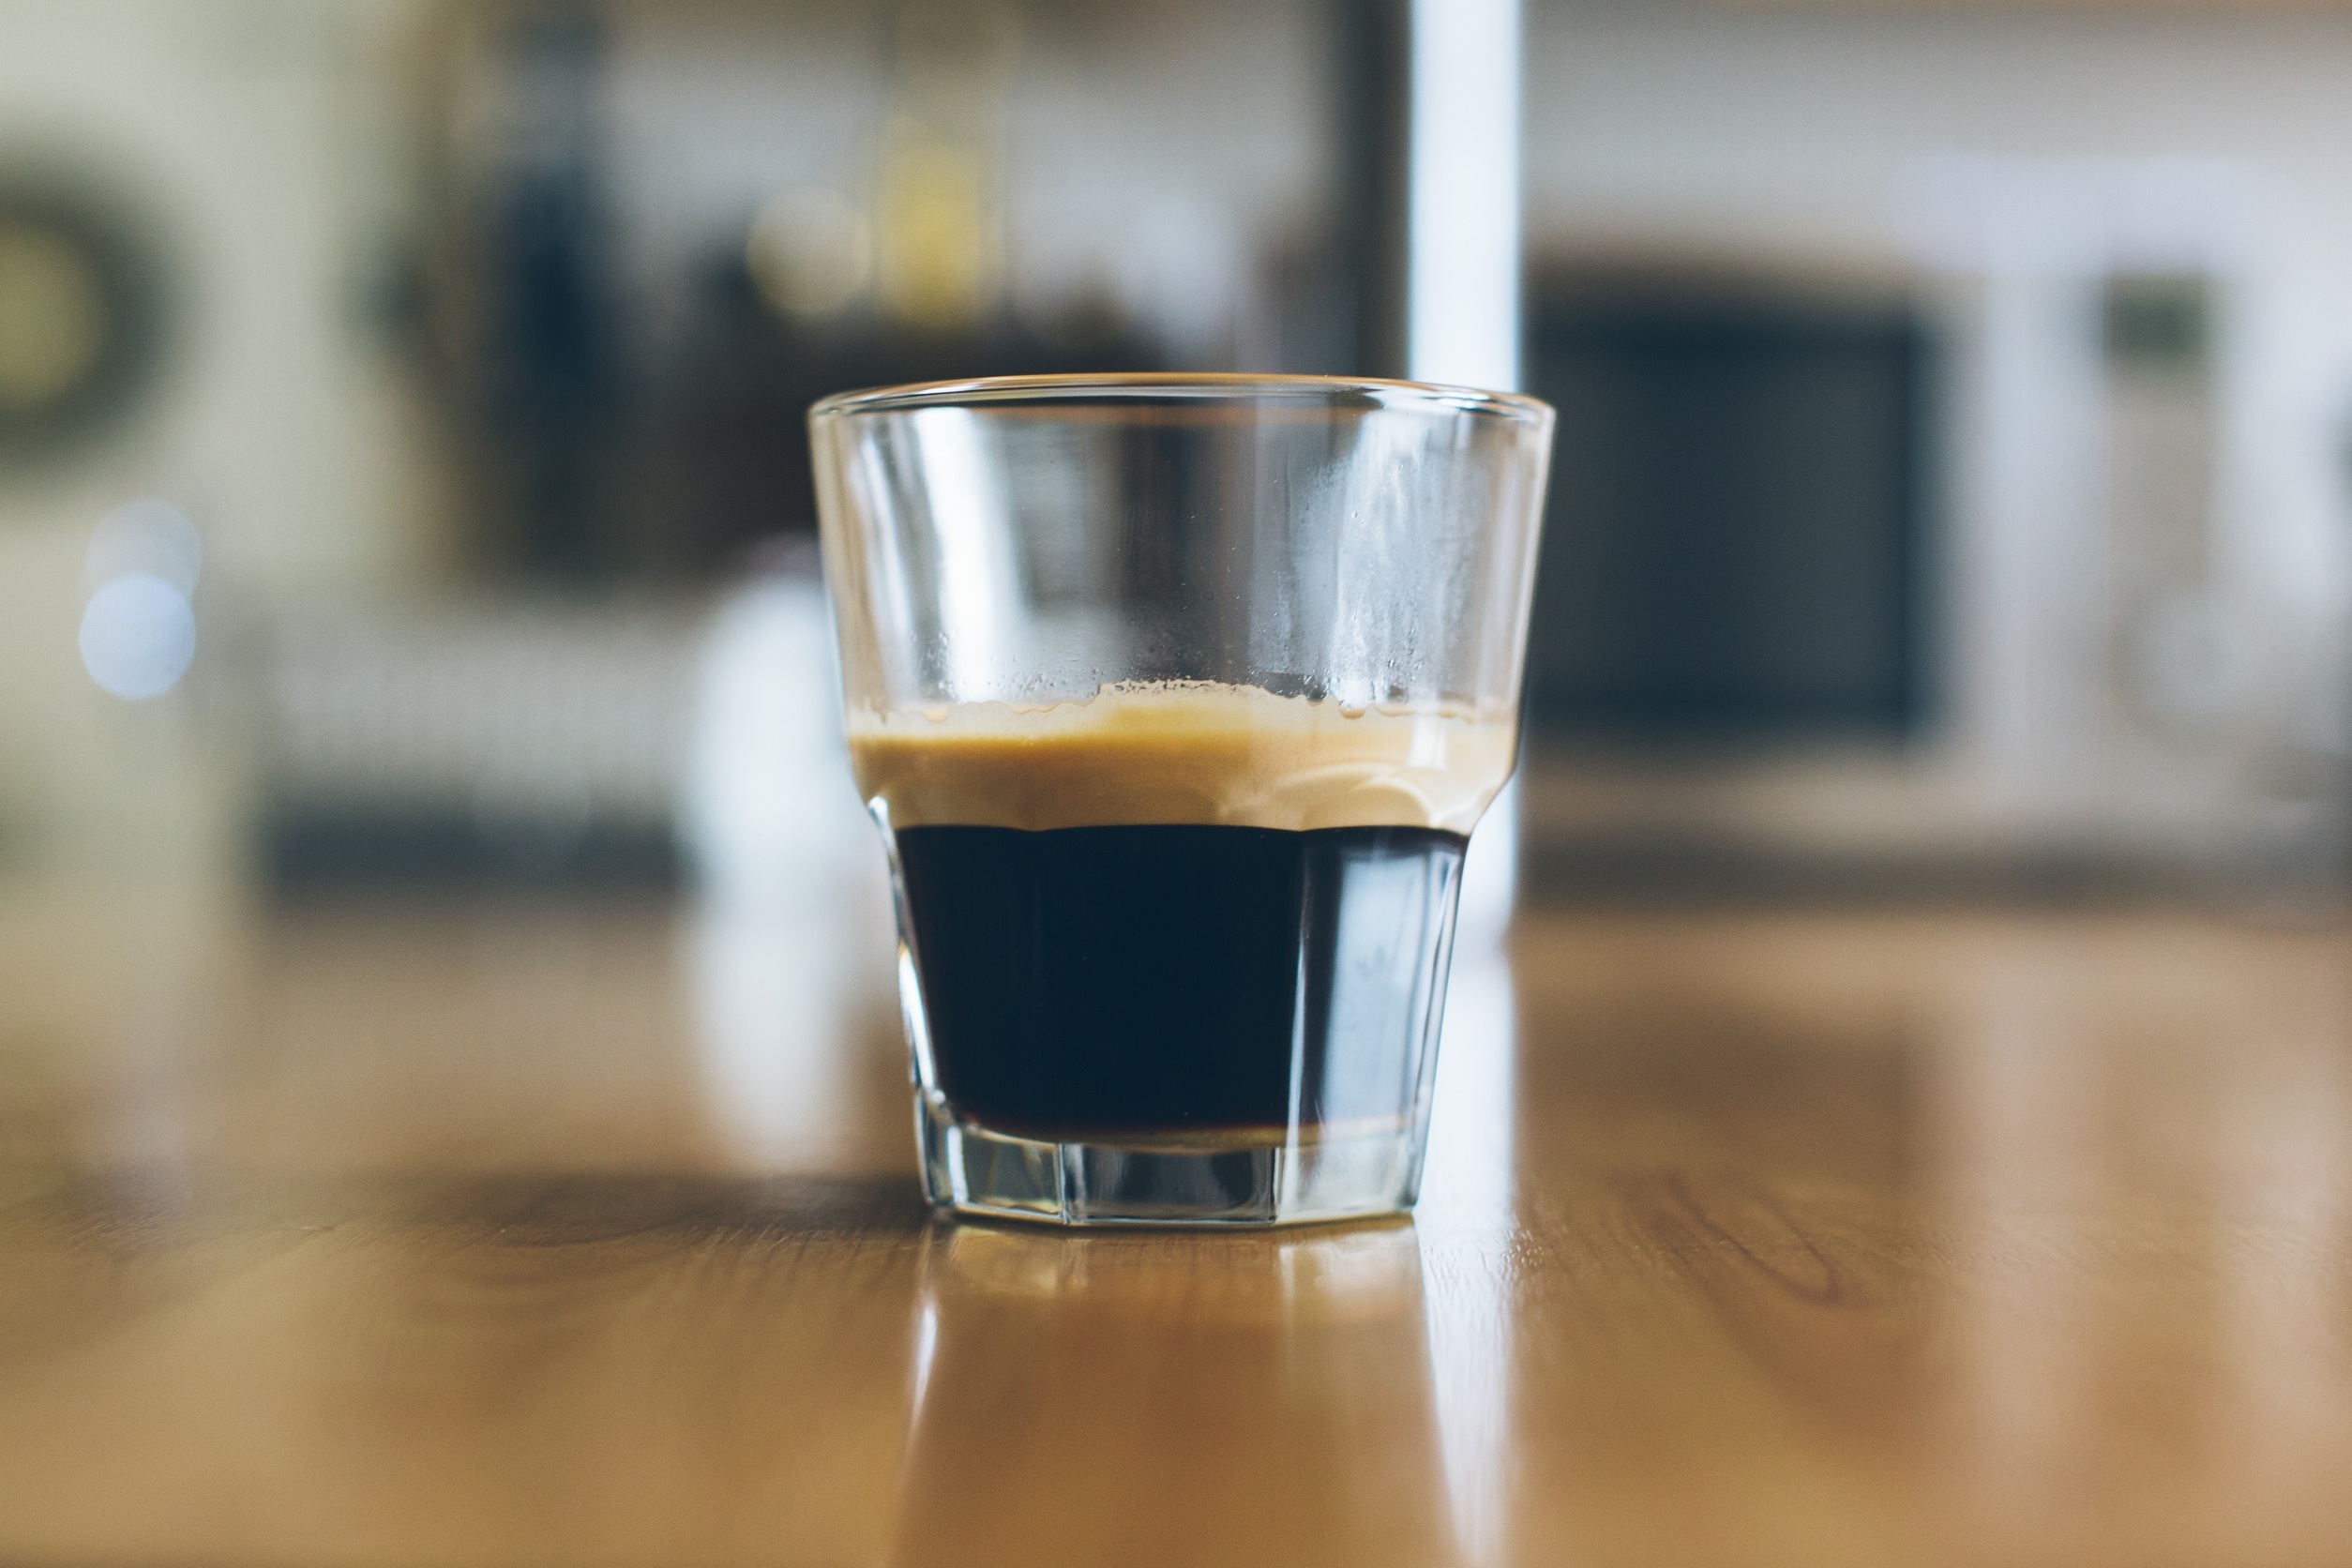
table, coffee, glass, drink, espresso, beer, whisky, liqueur, alcoholic beverage, distilled beverage